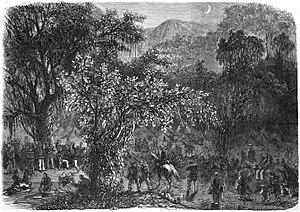
Expédition brésilienne pour Matto-Grosso. Campement de la division expéditionnaire dans les forèts vierges de Goyaz, à Rio des Bois. - D'après un croquis envoyé par M. Paranhos junior.
La campagne du Mato Grosso est une offensive de l'armée paraguayenne dans les prémices de la Guerre de la Triple-Alliance qui dura du 14 décembre 1864 jusqu'au début de l'année 1865. Cette campagne a conduit à la capture de la province brésilienne du Mato Grosso.